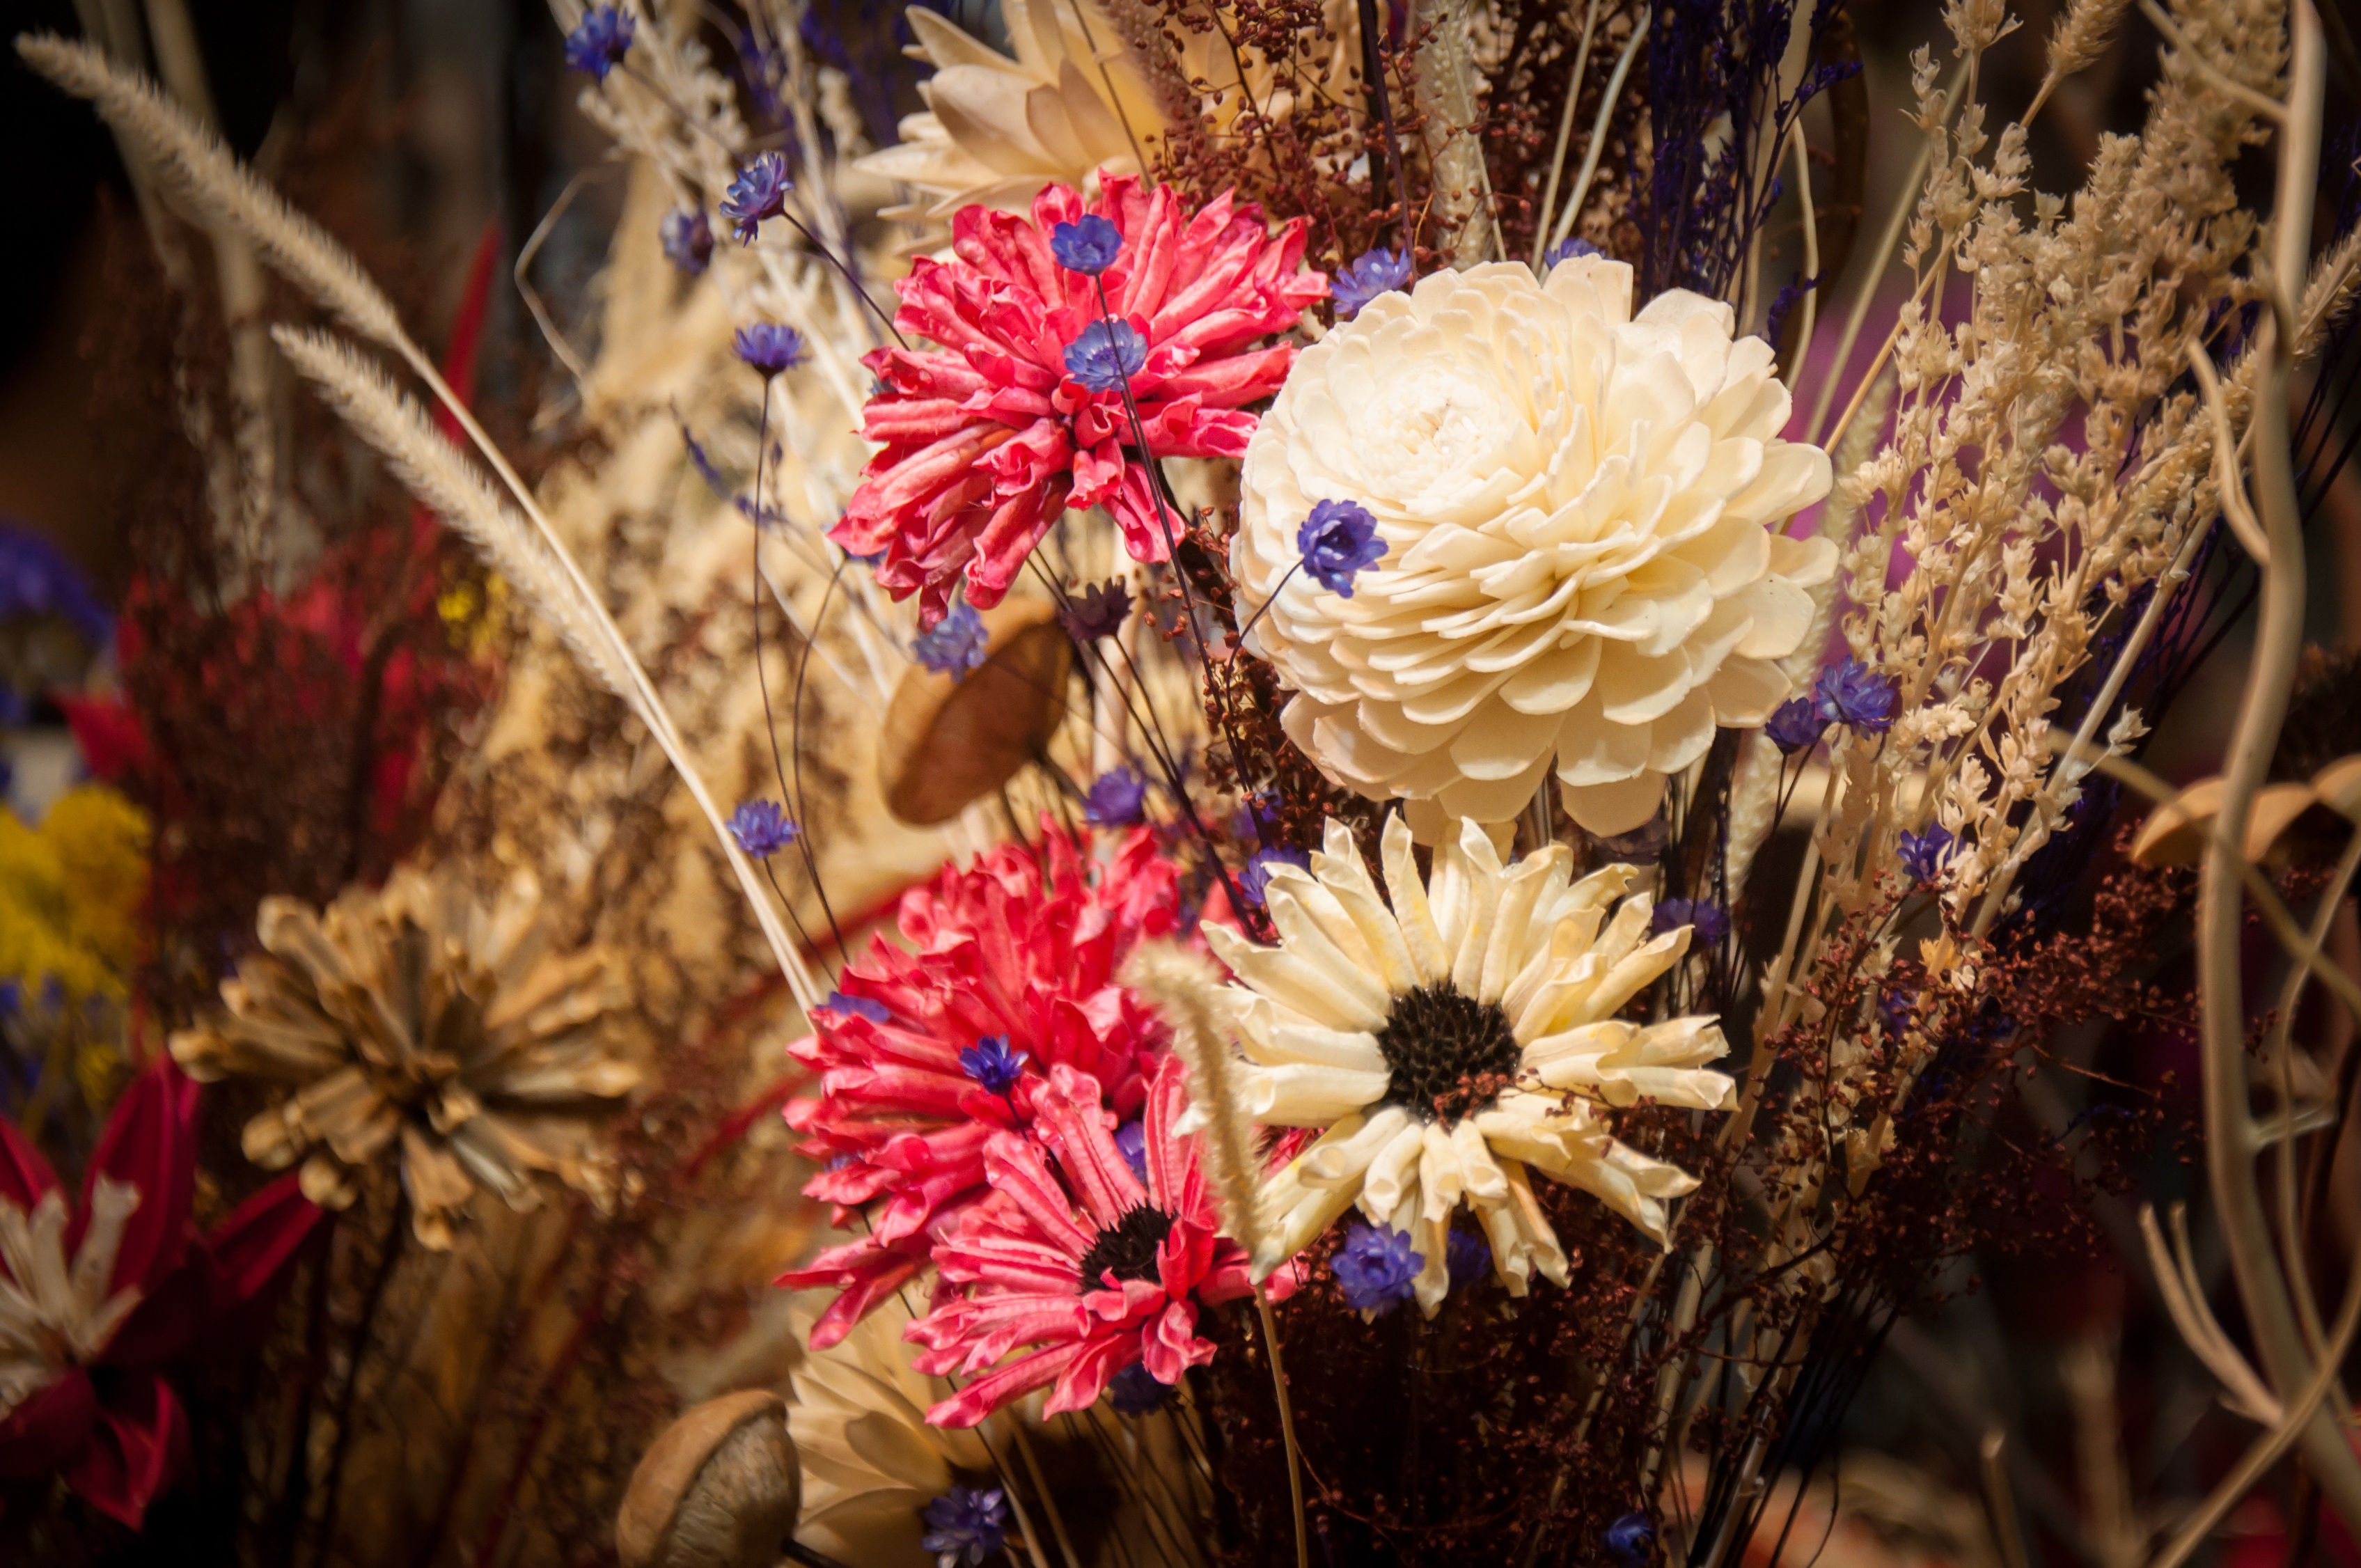
plant, flower, decoration, spring, autumn, christmas, flora, season, flowers, christmas decoration, photograph, floristry, flower bouquet